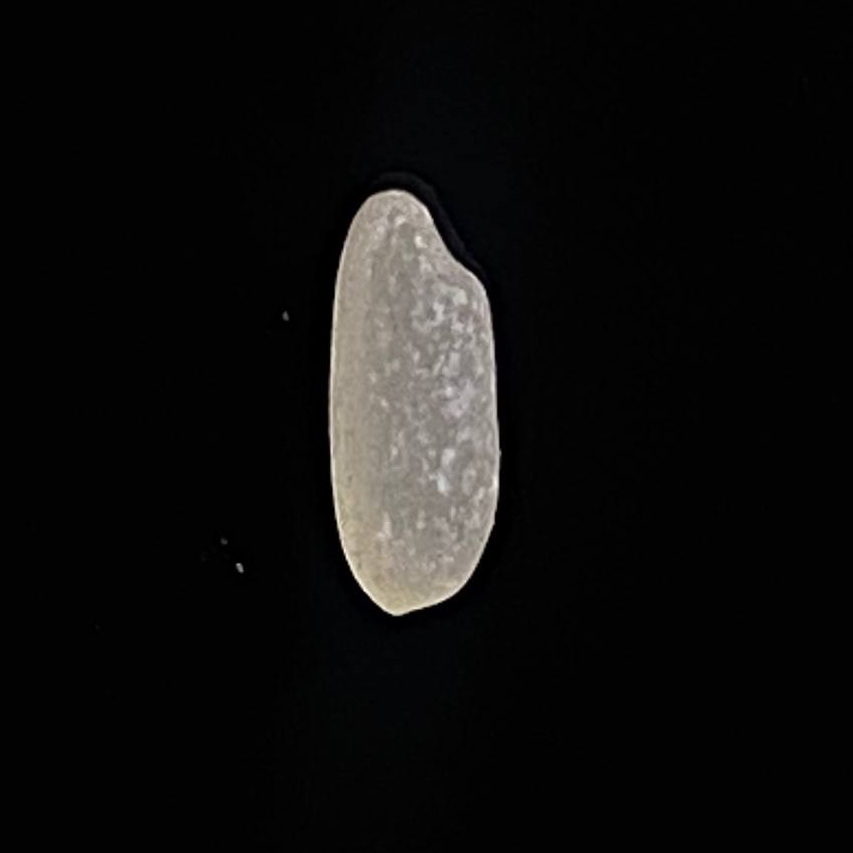
Rice variety: Paijam